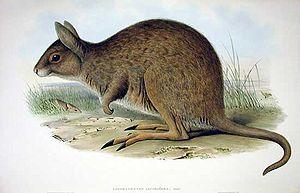
Le lièvre-wallaby de l'est est un marsupial éteint du sud-est de l'Australie. On estime que sa disparition a été provoquée par la dégradation de son habitat naturel par le pâturage des moutons et du bétail. La disparition des aborigènes, changeant le rythme annuel des brûlages des prairies, avait sans doute accentué le phénomène. Les derniers spécimens ont été observés dans les années 1890. Il mesurait de 45 à 50 cm et avait un poids pouvant aller de 1,5 à 3 kg.